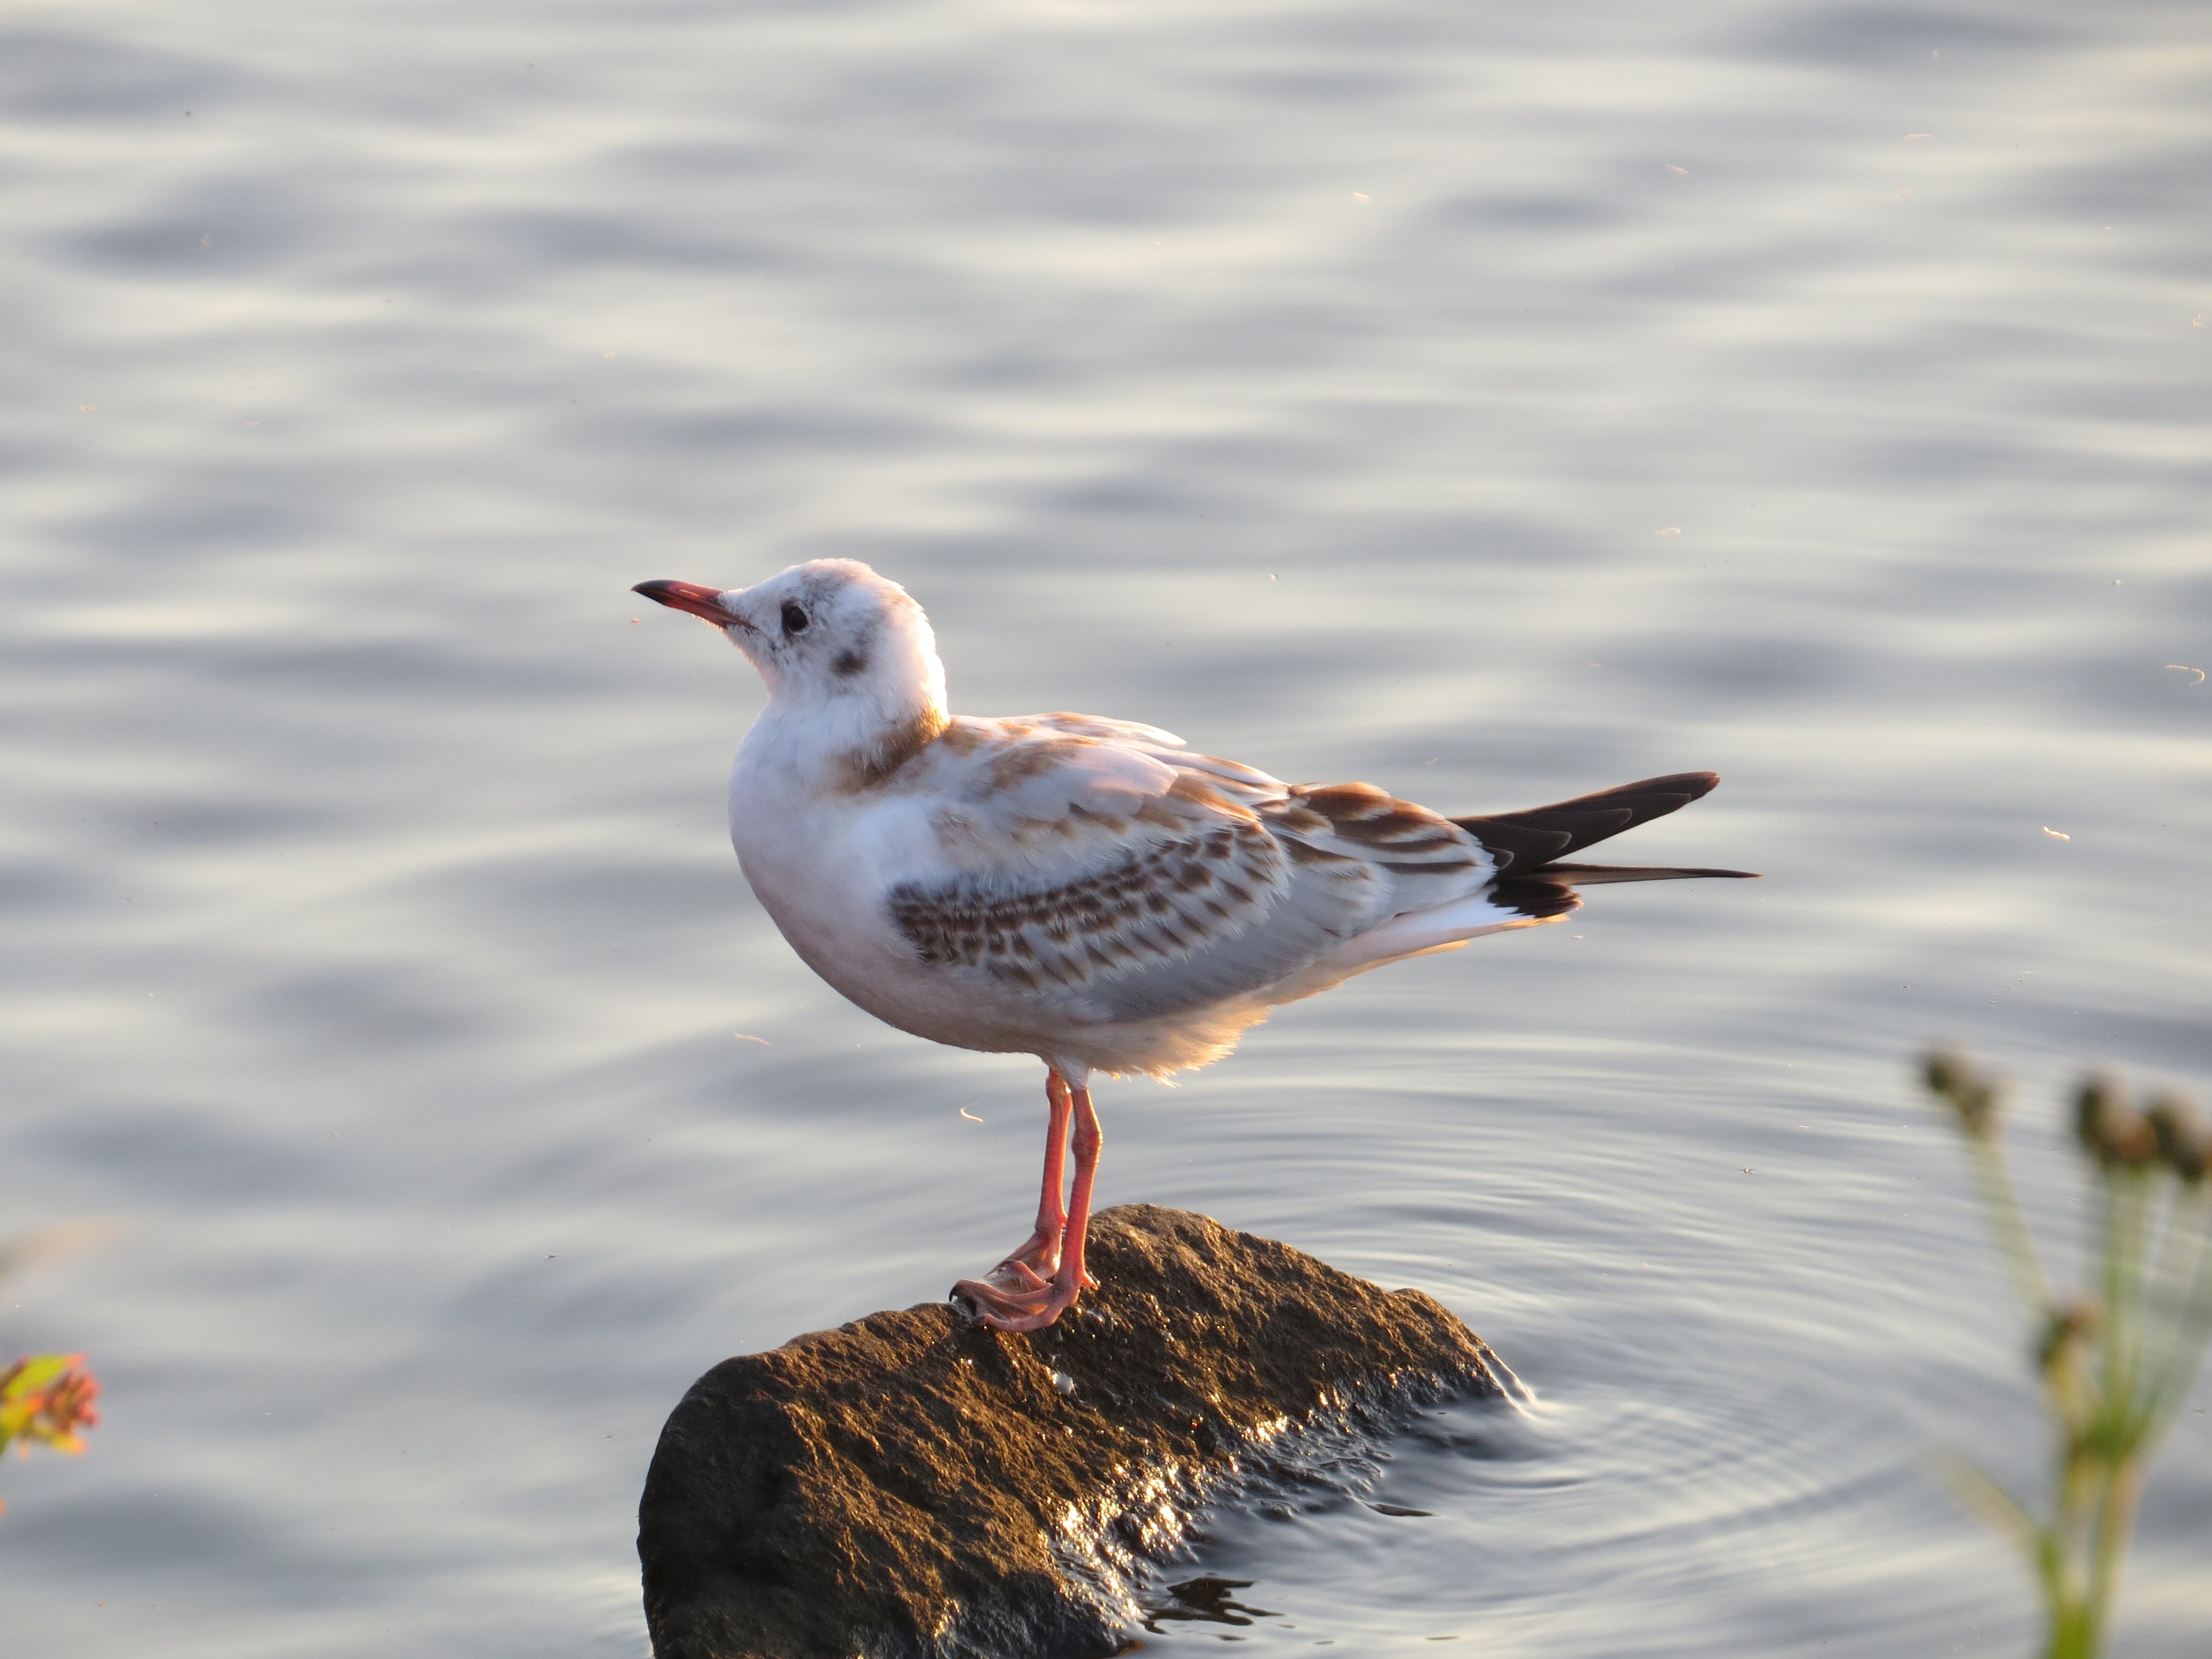
sea, bird, wing, seabird, seagull, wildlife, gull, beak, fauna, vertebrate, shorebird, sandpiper, redshank, charadriiformes, european herring gull, calidrid